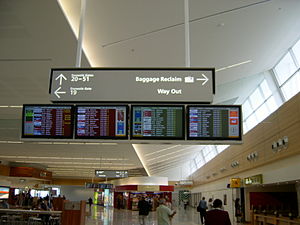
Adelaide Lufthavn / Terminalbygning
Hovedhallen i terminal 1, 2006
Adelaide Lufthavn er lufthavnen i Adelaide, som er hovedstad i delstaten South Australia i Australien. Lufthavnen ligger ved West Beach, 6 km fra byens centrum, og er Australiens femtestørste, idet den betjente over 6,7 millioner passagerer i 2007/08. Siden 1998 er den drevet privat af Adelaide Airport Limited under en mangeårig kontrakt med regeringen.